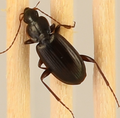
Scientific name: Calathus advena
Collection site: Rocky Mountains NEON (RMNP), plot RMNP_007